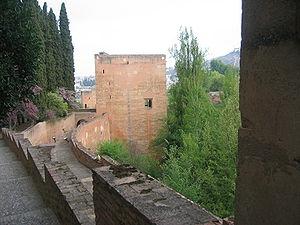
Le plateau de la Sabika est un plateau où se situe l'Alhambra de Grenade, dans la communauté autonome espagnole d'Andalousie.